2002 Arab Cup final

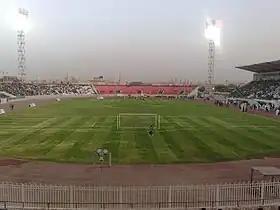
Al Kuwait Sports Club Stadium

The 2002 Arab Cup Final was a football match that took place on 30 December 2002, at the Al Kuwait Sports Club Stadium in Kuwait City, Kuwait, to determine the winner of the 2002 Arab Cup.